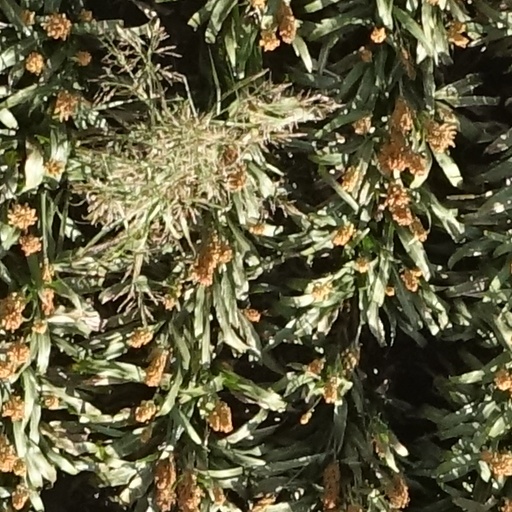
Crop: sorghum